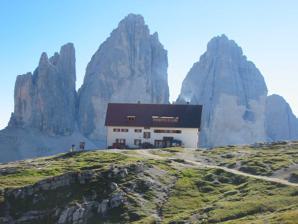
Building: Antonio Locatelli Hut
Country: Italy
Year built: 1882
Alpine refuge Antonio Locatelli Hut Dreizinnenhütte The Antonio Locatelli Hut, in front of the Tre cime di Lavaredo Antonio Locatelli Hut Dreizinnenhütte Coordinates 46°38′13″N 12°18′38″E / 46.63694°N 12.31056°E / 46.63694; 12.31056 Country Italy Mountain range Dolomites Elevation 2,450 m (8,038 ft) Administration Hut type CAI Owner Italian Alpine Club of Padua The Antonio Locatelli hut (German: Dreizinnenhütte ) is a mountain refuge located in the Tre Cime Natural Park in Alto Adige-South Tyrol , Italy. It sits at an altitude of 2,450 meters (8,038 feet). Toponymy Main article: Antonio Locatelli The Antonio Locatelli hut (German: Dreizinnenhütte) is named after Antonio Locatelli who was born in Bergamo on April 17, 1895. He was a highly decorated aviator, the only Italian soldier to receive three gold medals for military valor. Locatelli was also a journalist, politician, mountaineer, and the president of the Club Alpino Italiano  ( CAI ) of Bergamo at the time of his death. Locatelli's illustrious career included significant contributions during the First World War as a pilot in military aviation. His daring exploits, such as participating in the famous flight over Vienna with D'Annunzio , made him a well-known figure. Despite being shot down and captured on September 15, 1918, Locatelli managed to escape after a few weeks, disguised as an Austrian soldier. Tragically, Locatelli died on June 27, 1936, in the Lechemti massacre during the Ethiopian War . To honor his memory, a statue of the Virgin of Loreto, the patron saint of airmen, is housed inside the refuge. The hut, located in the Tre Cime Natural Park in Alto Adige-South Tyrol, stands as a tribute to his remarkable life and achievements. History View of the Locatelli refuge and the little chapel just behind. In 1881, Karl Stemberger, the owner of the Post Hotel in Sexten , proposed the construction of a refuge for the Deutscher und Österreichischer Alpenverein , (the German and Austrian Alpine Club) near the Toblin pass . The members of the club were captivated by the panoramic views of the Tre Cime di Lavaredo, Mount Paterno, and the surrounding mountains. Motivated by the breathtaking scenery, they decided to build the shelter at the pass. Karl Stemberger oversaw the construction work, while the project was designed by the president of the section, engineer Rienzner from Toblach . The work began in the spring of 1882. In two months, the equipment was available, and a simple one-storey building was installed, built with cut stones and a sloping roof. The ground floor of the small shelter included an equipped room with an integrated kitchen, two tables, benches, and chairs. Adjacent to this main room was a door leading to a second room, which served as sleeping quarters for the shepherds. An external staircase on the east side of the building provided access to the attic, which contained up to ten beds. The shelter was to be open for autumn, but the weather was not favorable. In fact, in September 1882, a flood occurred in the upper Puster Valley . The inauguration was then postponed to 1883. For its realization, 1,250 florins were spent. The refuge was destroyed during the First World War by an Italian grenade. In 1922, a small refuge was rebuilt in place of the previous by the South Tyrol Alpine Club . In 1923, the refuge was expropriated in favor of the CAI section of Padua , which planned a major restoration and expansion in 1935. The two Piani lakes. The new shelter was not renovated but was built in a slightly different position. A simple monument built on an edge of the former visible location recalls the previous structure. It also receives the complementary name of Sepp Innerkofler , a mountain guide in the Dolomites. At the refuge is a small chapel and two small lakes: the Piani lakes. Access The Locatelli refuge can be reached from the Auronzo refuge, connected to Misurina (a hamlet of Auronzo ) by a toll road. The minimum walking time required to reach the Locatelli refuge from the Auronzo refuge (car park) is approximately 1h 20 '. The connection with Sexten via the Fischlein Valley is more demanding. It can also be reached from Lake Landro in three hours. The Locatelli hut, and the Toblin Tower in the background. The Locatelli hut, and the Sasso di Sesto (on the left). The Locatelli hut. The Tre Cime during winter, with the Locatelli hut in the foreground. References